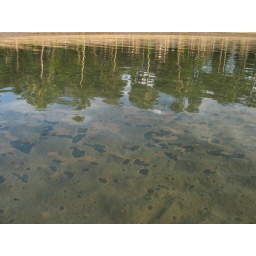
Sabang beach sand floating in a tide pool